Douglass (Washington, D.C.)

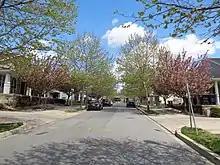
The Douglass neighborhood at the intersection of 15th Pl & Shippen Lane SE

Douglass is a residential neighborhood in Southeast Washington, D.C., on the eastern side of St. Elizabeths Hospital, on the border of the Congress Heights Metro Station. It is bounded by Suitland Parkway SE, Alabama Avenue SE, and Saint Elizabeth's Hospital Campus.